Answer in natural language. Consider the 3D positions of the objects in the scene and not just the 2D positions in the image. Is the centerpoint of  Doorway at a higher height than toilet? Choose between the following options: no or yes
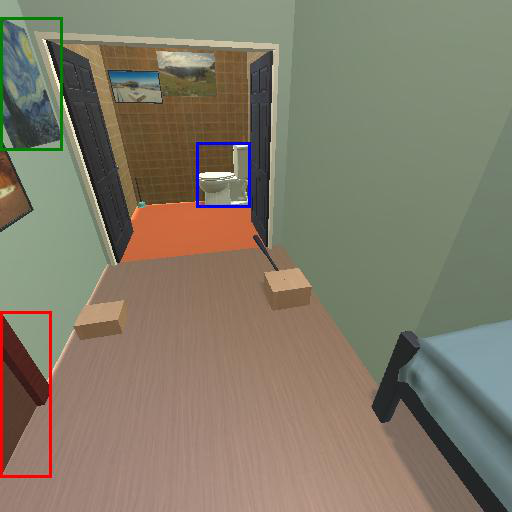
<answer>no</answer>